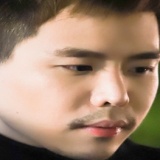
ca sĩ Trịnh Thăng Bình